Alex Albon

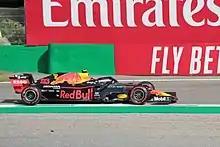
Albon driving for Red Bull at the 2019 Italian Grand Prix

Albon was signed by Nissan e.dams alongside Sébastien Buemi as one of its drivers for the 2018–19 Formula E season, but he was released before the start of the season to instead drive in the 2019 Formula One season for Toro Rosso.